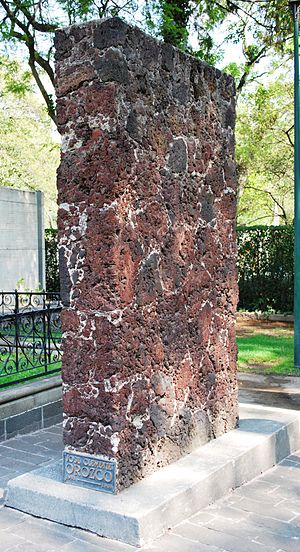
José Clemente Orozco
José Clemente Orozcos grav
José Clemente Orozco var en mexicansk maler.